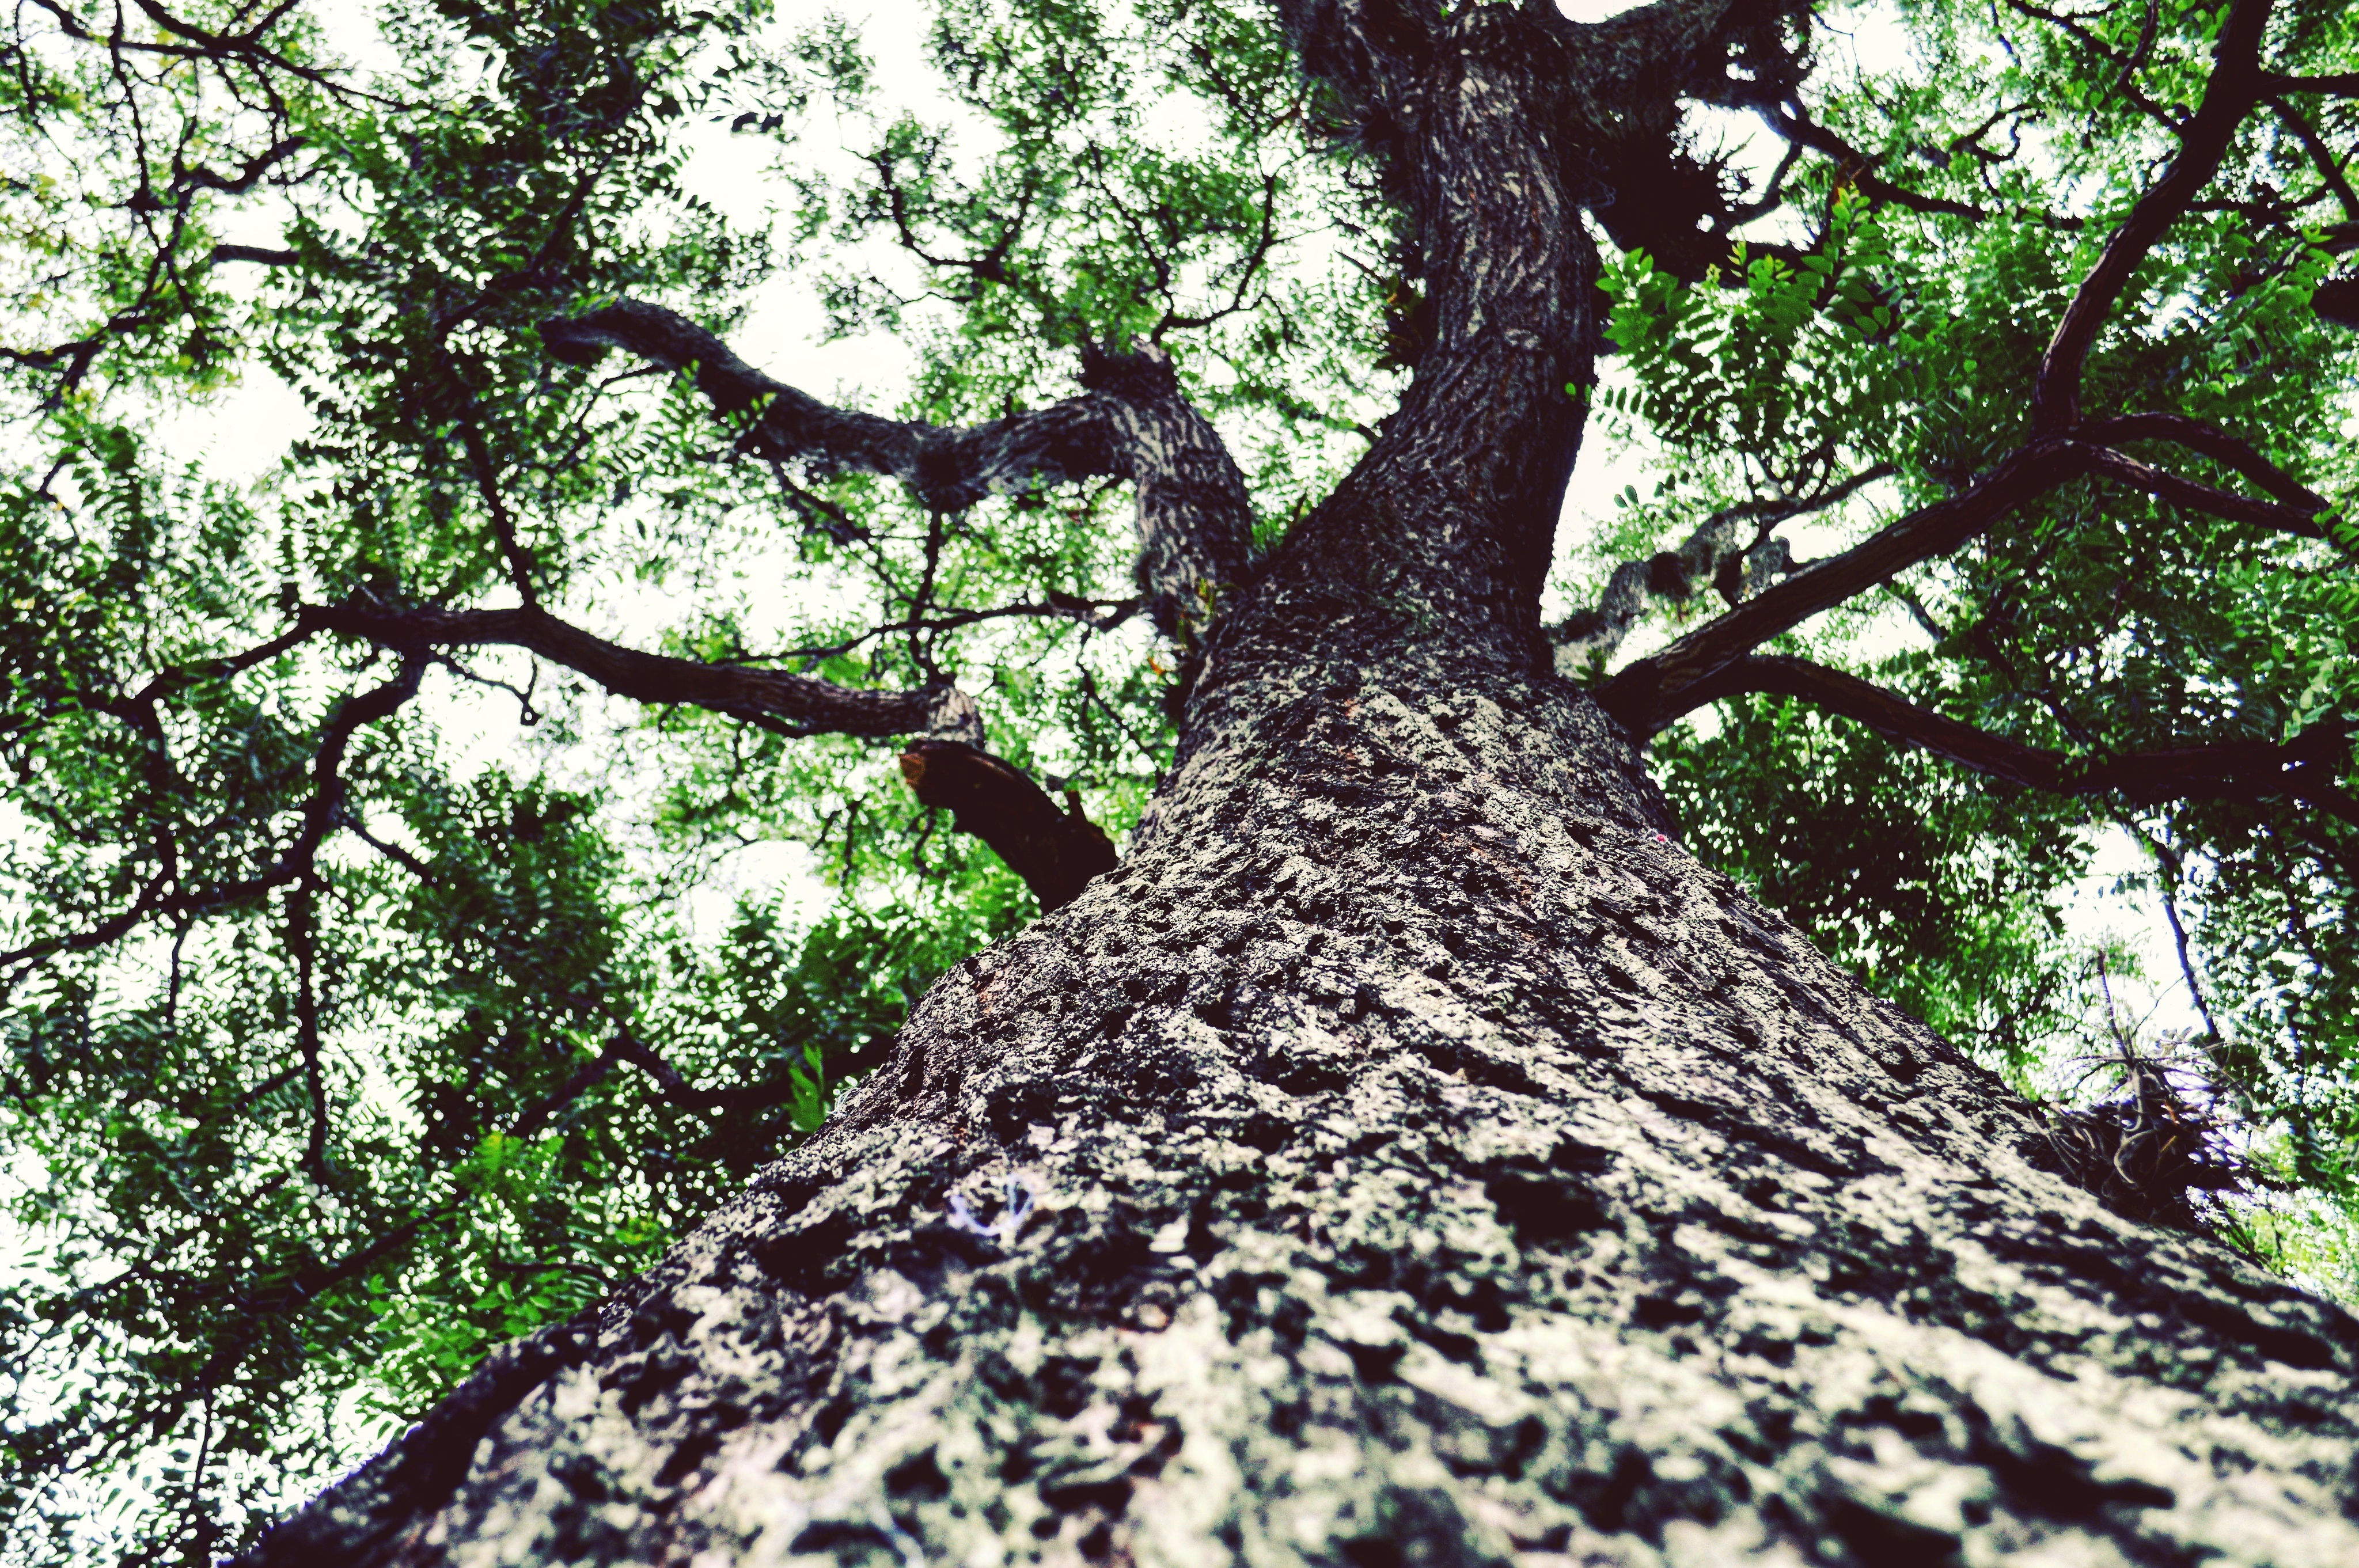
tree, plant, botany, trunk, woody plant, branch, land plant, woodland, forest, deciduous, oak, insect, flower, flowering plant